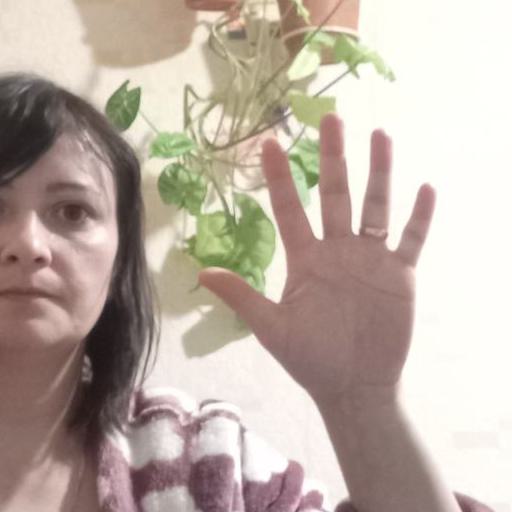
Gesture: palm